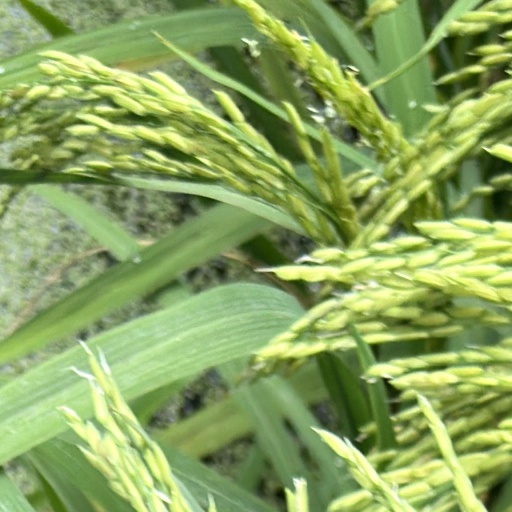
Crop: rice